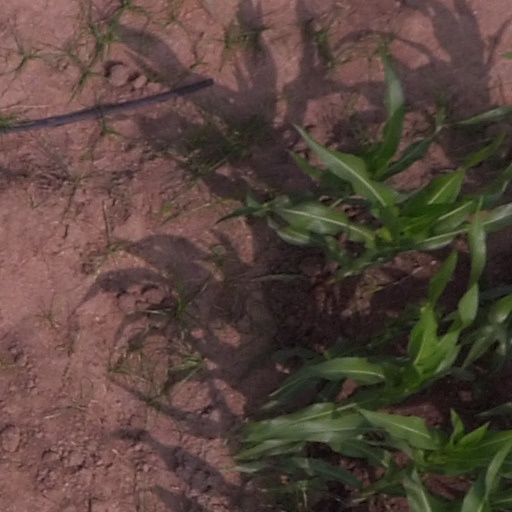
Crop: maize; corn